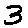
Label: 3